Bharathi Kannamma 2

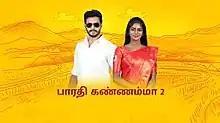

Bharathi Kannamma 2 is a 2023 Indian Tamil-language drama television series produced by Global Villagers and directed by Praveen Bennett. A spin-off series of "Bharathi Kannamma", it stars Vinusha Devi and Sibbu Suryan along with Farina Azad, Roopa Sree and Deepa Shankar in supporting roles, whilst Reshma Muralidharan made a cameo appearance as Kannamma.